SMS Brandenburg

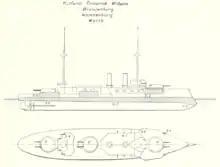
Line drawing for this type of ship; the vessel had three large gun turrets on the centerline and two thin smoke stacks.

The ship was unusual for its time in that it possessed a broadside of six heavy guns in three twin gun turrets, rather than the four-gun main battery typical of contemporary battleships. The forward and after turrets carried 28 cm (11 in) K L/40 guns, while the amidships turret mounted a pair of 28 cm (11 in) guns with shorter L/35 barrels. Her secondary armament consisted of eight SK L/35 quick-firing guns mounted in casemates and eight 8.8 cm (3.45 in) SK L/30 quick-firing guns, also casemate mounted. s armament system was rounded out with six torpedo tubes, all in above-water swivel mounts. Although the main battery was heavier than other capital ships of the period, the secondary armament was considered weak in comparison to other battleships.